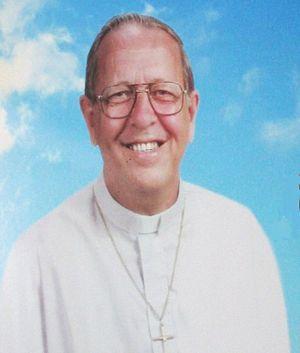
Émilien Tardif, surnommé Emiliano, né à Saint-Zacharie de Beauce le 6 juin 1928 et mort à Córdoba le 8 juin 1999, est un prêtre catholique québécois connu pour ses enseignements et les guérisons qui lui sont prêtées.